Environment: real
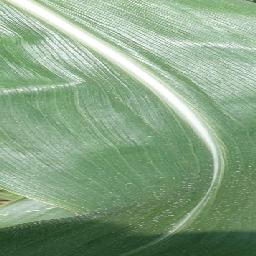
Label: healthy